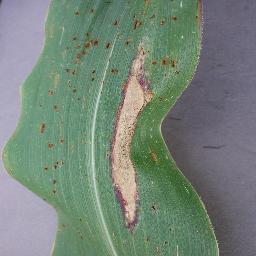
Label: Corn___Northern_Leaf_Blight